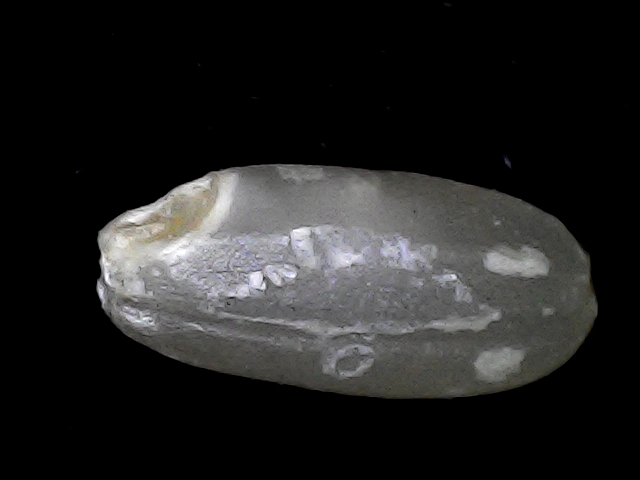
Rice variety: BD52